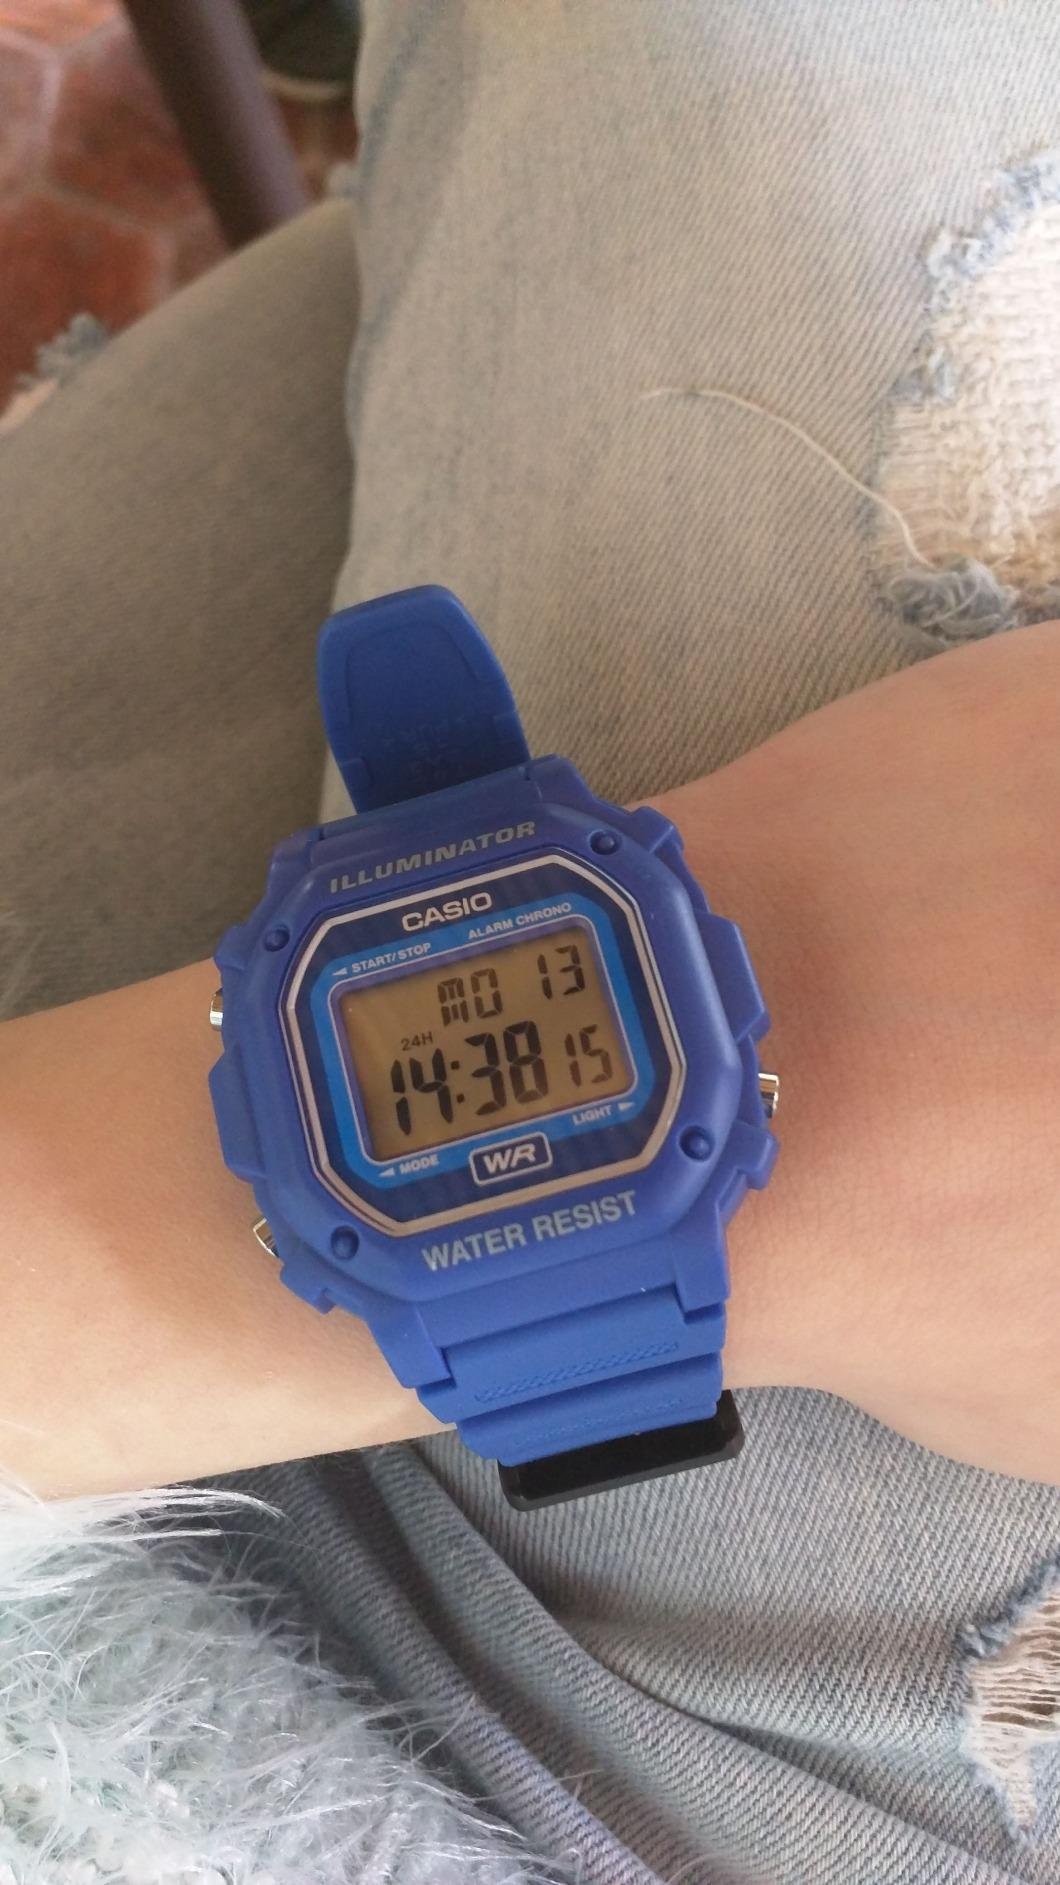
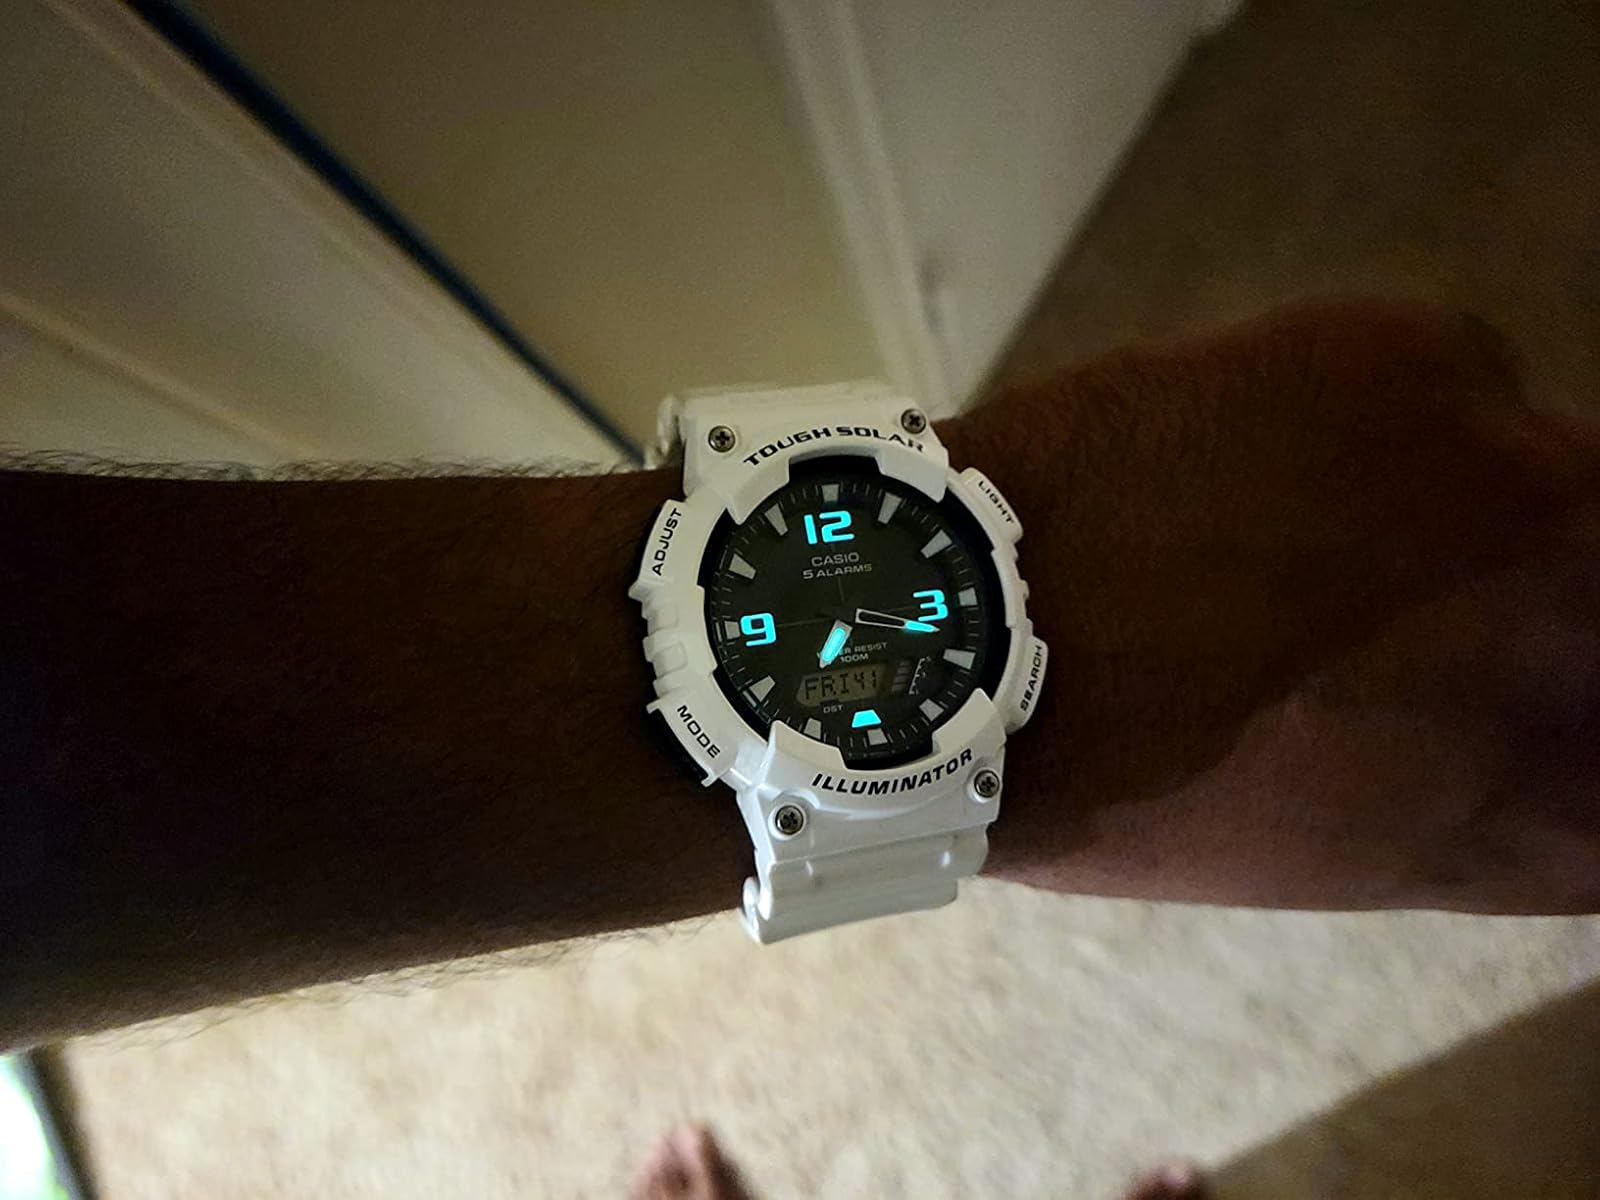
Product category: accessories_watch
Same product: no